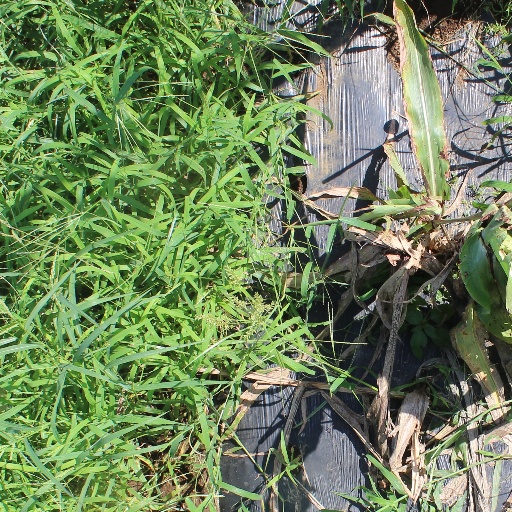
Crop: sorghum